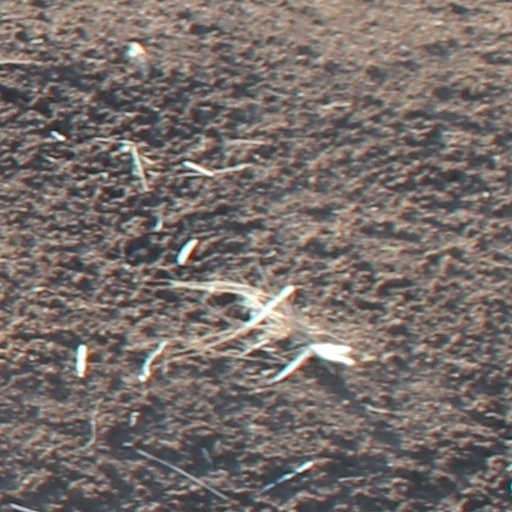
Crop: wheat